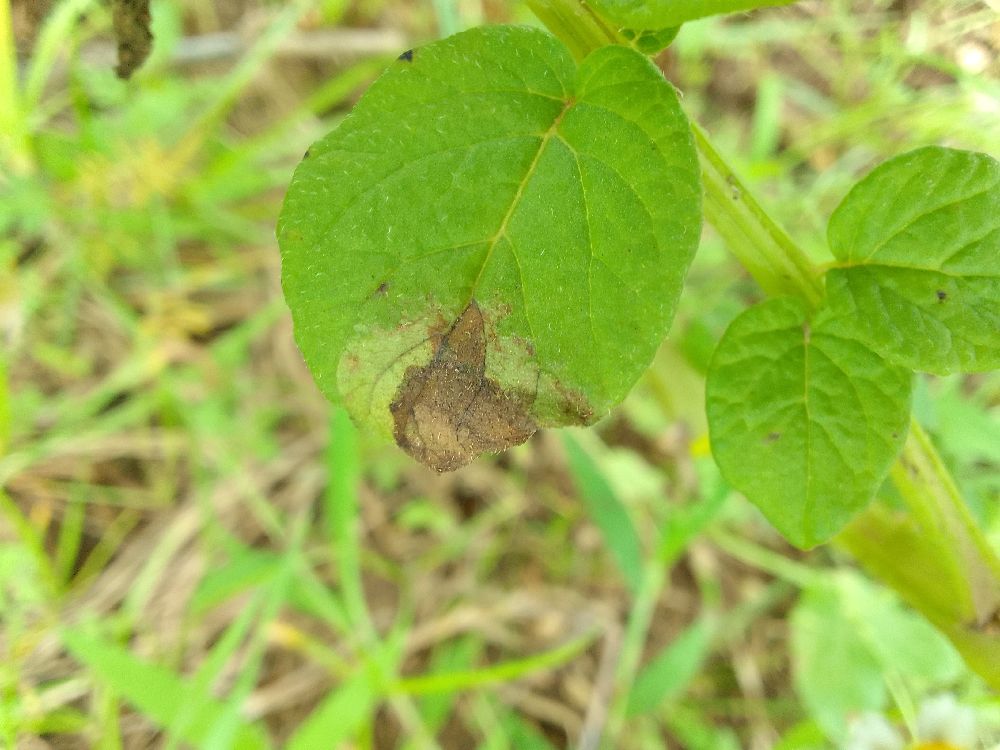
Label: Late blight